Giorgos Papanikolaou

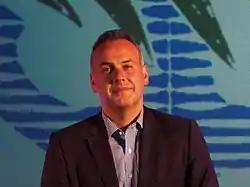
Giorgos Papanikolaou in 2017

Georgios Pavlou Papanikolaou (born 15 August 1977) is a member of the European Parliament, in the group of the European People's Party (Christian Democrats). He was elected for the period 2009–2014, in the European Elections that took place on 16 July 2009 all over the European Union.